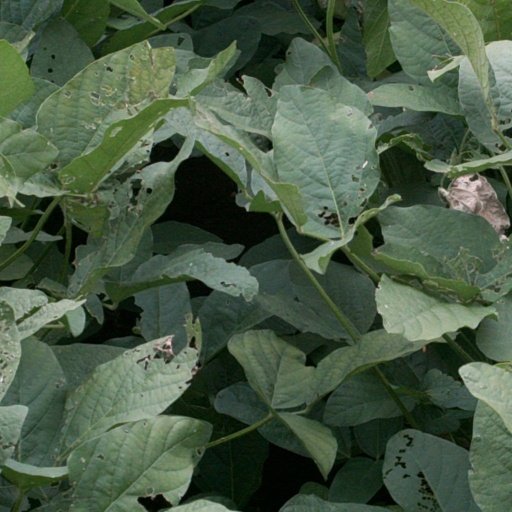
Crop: soybean